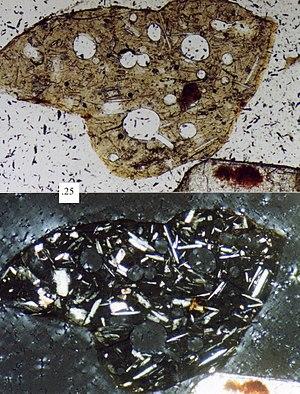
Les plagioclases sont des minéraux silicatés, des tectosilicates de la famille des feldspaths. Leur composition chimique varie d'un cristal à l'autre, pouvant prendre toute valeur comprise entre deux compositions extrêmes, celles des pôles purs albite et anorthite : les plagioclases constituent une solution solide, la série albite-anorthite.